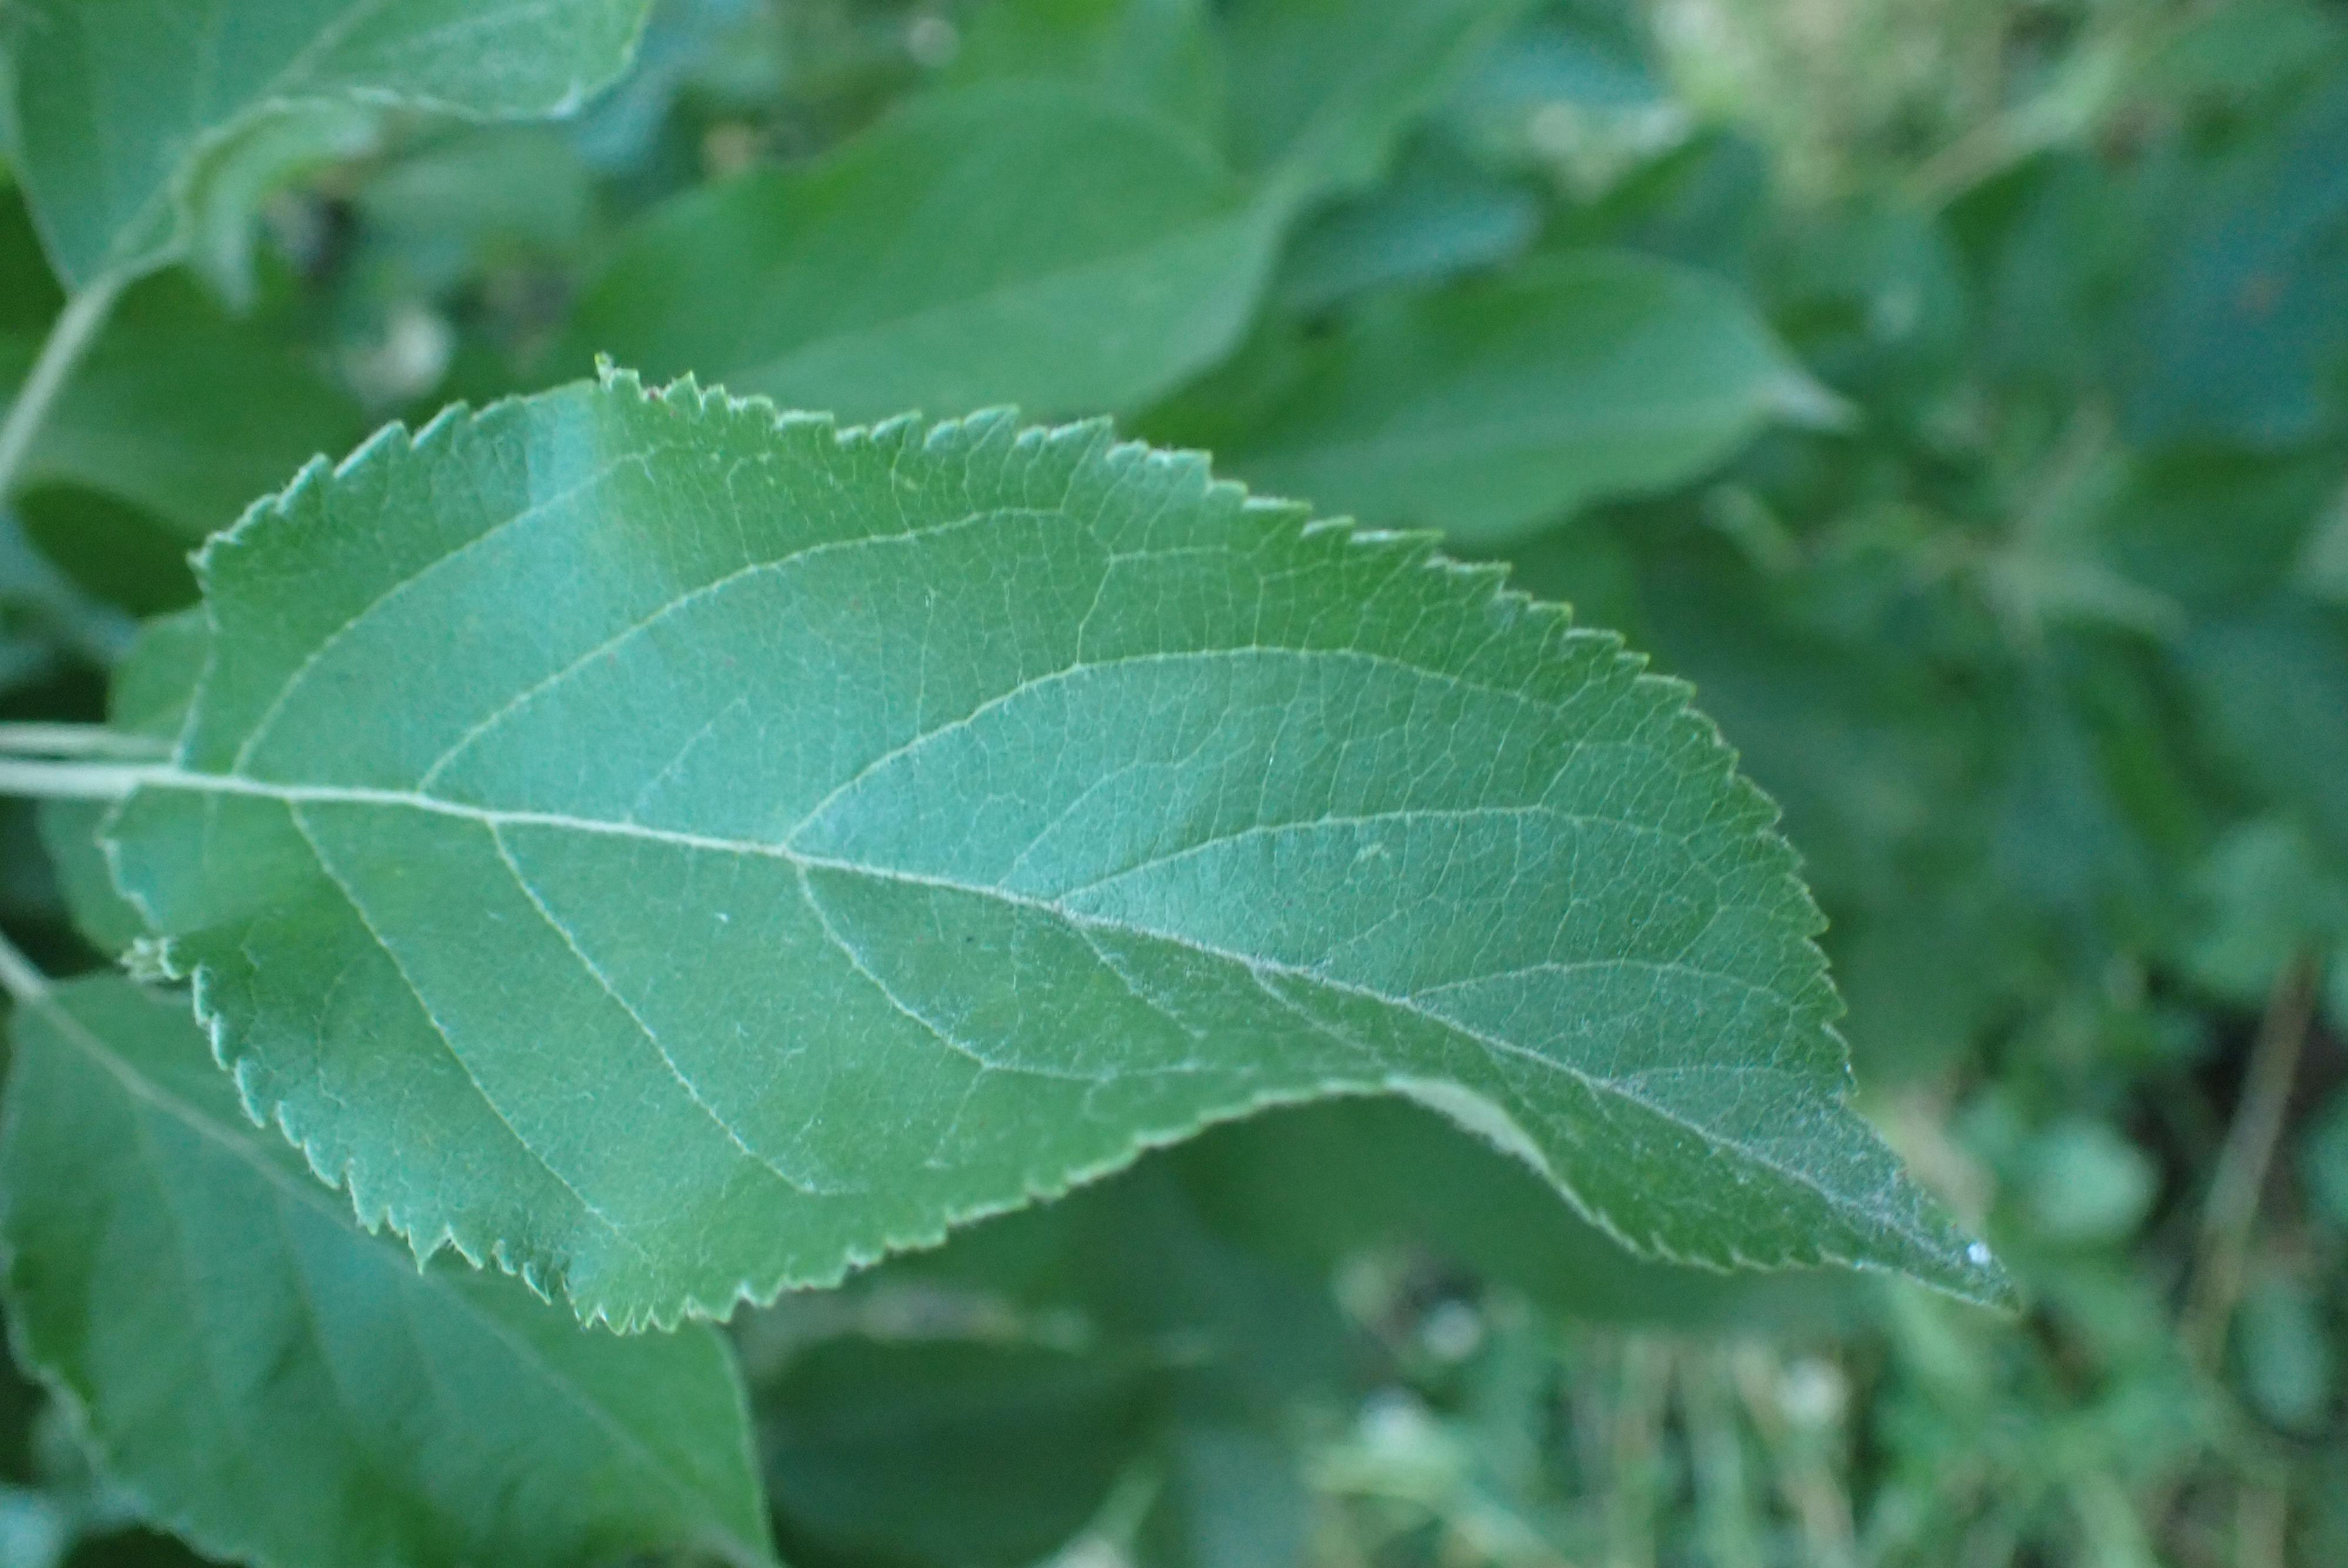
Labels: healthy